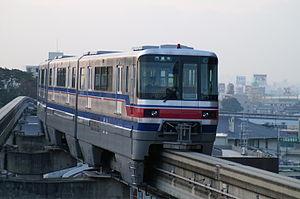
L'une des spécificités du transport ferroviaire au Japon est son réseau de trains, métros et trains à grande vitesse très dense et efficace.
Le monorail d'Osaka est un monorail de type Alweg mis en service le 1ᵉʳ juin 1990 qui circule dans plusieurs villes de la préfecture d'Osaka au Japon. Il est exploité par la compagnie Osaka Monorail Co., Ltd.